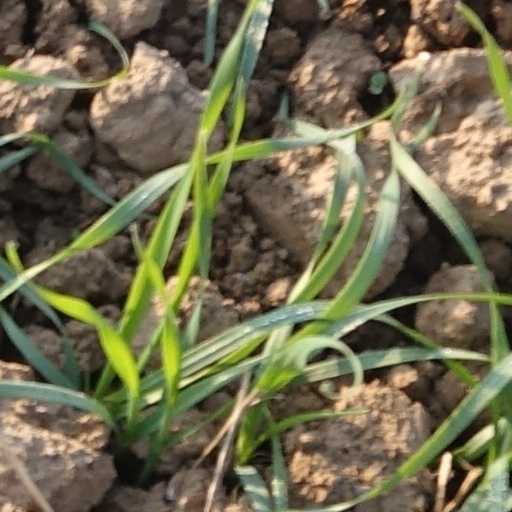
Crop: wheat